N. R. Pogson

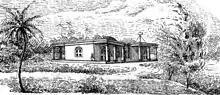
The Madras Observatory c. 1838

Reaching India in 1861 and working at the Madras Observatory he worked tirelessly, discovering the asteroid 67 Asia. In the next seven years he found five minor planets and seven variable stars. He continued worked on Taylor's Madras Catalogue ("Taylor's General Catalogue of Stars from observations made at the Madras Observatory during the years 1831-1842") of 11,015 stars which had been published in 1835 based on work begun in 1831 by T. G. Taylor. Pogson continued work on this to add 51,101 observations (until 1887) and after his death in 1891 the catalogue was revised by Arthur Downing and published in 1901. Despite Pogson's isolation he had at the time of his death discovered 134 stars, 106 variable stars, 21 possible variable stars and 7 possible supernovae. Pogson also made special expeditions, observing a total solar eclipse on 18 August 1868 at Masulipatnam and making spectrometric studies. He observed and commented on the spectral line associated with Helium, then yet to be discovered.